Agent M (band)

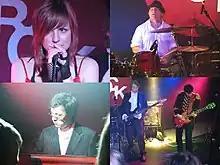
Members of Agent M photographed performing in Jyrock Festival in Jyväskylä, Finland

Agent M is an Estonian alternative rock group with new wave and post-punk influences. Their songs are sung in Estonian and English.